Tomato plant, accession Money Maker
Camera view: horizontal (90 deg, fisheye); turntable rotation: 300 degrees
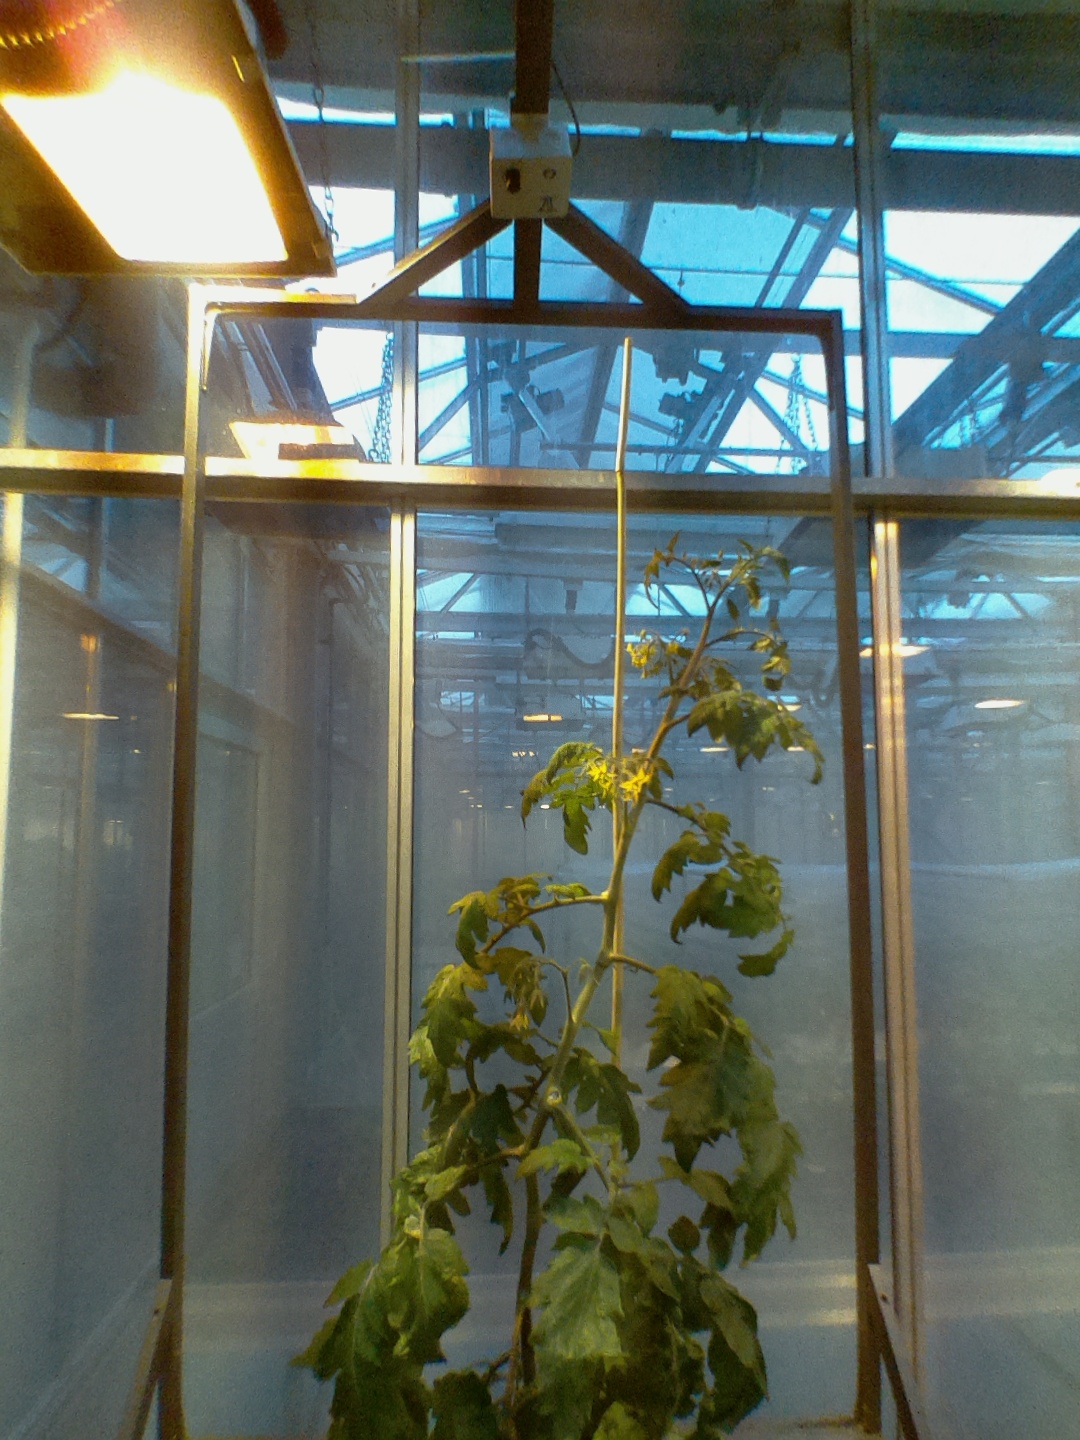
BBCH growth stage 70: Fruits at the main stem or branches visibles